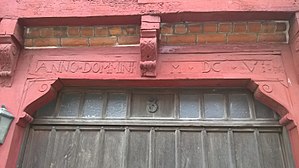
Oberst Schwanes Gård / Beskrivelse
Inskriptionen over døren med teksten "Anno Domini MDCVI" (år 1606).
Inskriptionen over døren på Oberst Schwanes Gård i Næstved med inskriptionen ""Anno Domini MDCVI"" (året 1606)"
Oberst Schwanes Gård er en fredet bindingsværkbygning, der ligger på hjørnet af Kirkepladsen og Kirkestræde ud til Sankt Peders Kirke i Næstved på Midtsjælland. Den ligger lige ved siden af Næstved gamle Rådhus, der stammer fra middelalderen.